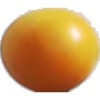
Label: Cherry Wax Yellow 1